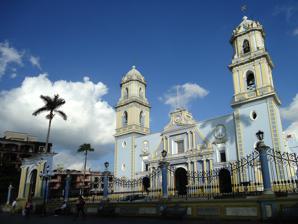
Building: Cathedral of Córdoba, Veracruz
Country: Mexico
Year built: 1725
Church in Córdoba, Mexico Immaculate Conception Cathedral Catedral de la Inmaculada Concepción Location Córdoba Country Mexico Denomination Roman Catholic Church The Immaculate Conception Cathedral ( Spanish : Catedral de la Inmaculada Concepción ) also called Córdoba Cathedral is the main Catholic church in the city of Córdoba in the state of Veracruz in Mexico . It was built in the first half of the seventeenth century. It is also headquarters of the Diocese of Córdoba and is dedicated to the Virgin of the Immaculate Conception , also the temple was known as the Immaculate Conception, it is located opposite the Plaza de Armas in the historic center of the city and its bells are made from copper and iron which were brought from Mexico City . See also Roman Catholicism in Mexico Immaculate Conception Cathedral References